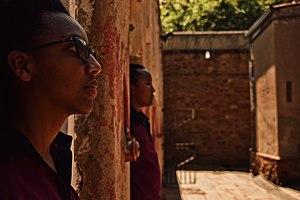
Le devoir de mémoire est une expression qui désigne et postule l'obligation morale de se souvenir d'un événement historique tragique et de ses victimes, afin de faire en sorte qu'un événement de ce type ne se reproduise pas. Cette expression, apparue dans les années 1990 à propos de la Seconde Guerre mondiale et en particulier de la Shoah, s'est élargie à d'autres épisodes tragiques de l'Histoire.